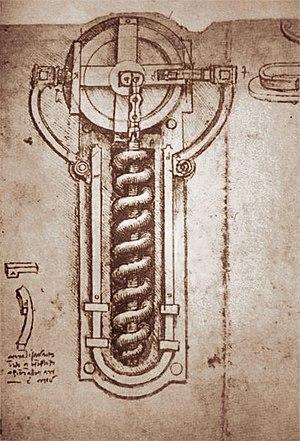
Schéma de Léonard de Vinci du rouet de mise à feu d'une arme à poudre noire (Codex Atlantic f.56v.-b.)
Le rouet est la pièce d'acier dentée et trempée en forme de roue, qui fait office de frottoir dans la platine de mise à feu du même nom et est mis en rotation par un ressort et sa chaînette. Le chien, portant dans sa mâchoire une pyrite de fer, est appuyé fortement sur le « rouet » par un puissant ressort. Ce frottement de la pyrite sur le rouet en rotation provoque une étincelle et la mise à feu de la poudre d'amorçage d'une arme à feu. Ce système de platine à rouet est présent dans les armes anciennes, comme l'arquebuse à rouet.